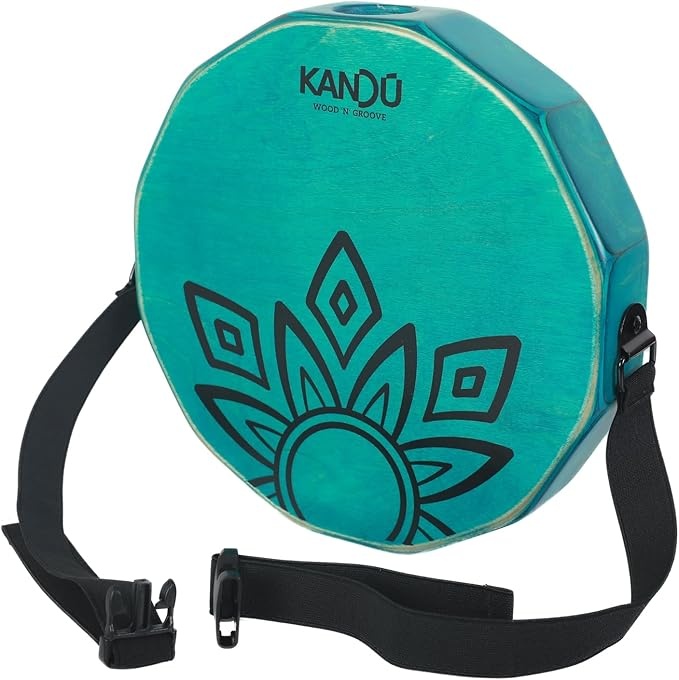
KTÄK -The First Handcrafted, Hand Drum Percussion, Two-Sound Cajón Body Snare, Portable Cajon by Kandu with Carry Case (Ocean Blue)
Brand: KANDU-WOODNGROOVE
About This The Kandu KTÄK "Body Snare" is a handcrafted, portable hand drum cajon and the first-ever two-tone wearable snare. It is designed to cater to the needs of professional percussionists and travel enthusiasts alike. Features: Lightweight and easy to transportת Adjustable waist strap for a comfortable fitת Flippable design for quick access to both percussion surfaces The core feature of the KTÄK is its mobility. You can take it anywhere and play anytime—percussion is no longer confined to one place. Expertly constructed from sustainably sourced, ultra-dense Finnish birch plywood, each unit is handcrafted with a water-based finish and undergoes individual quality testing. Sound : Two percussion surfaces & soundbox Snare side is crisp with treble and high-mid pitch Ethnic side is clean & clear with natural sound and both high- and low-mid pitch The carry case is included. Overview Color : Ocean Blue Brand : KANDU WOOD 'N' GROOVE Material : Wood Model Name : KTAK Item dimensions L x W x H : 9.6 x 9.6 x 2.2 inches
Category: Arts & Entertainment > Hobbies & Creative Arts > Musical Instruments > Percussion > Hand Percussion > Hand Drums > Cajons > Snare Cajons